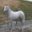
Label: horse